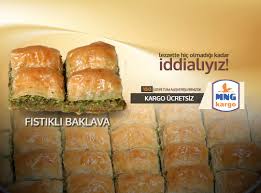
Yemek: baklava